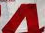
Number: 4